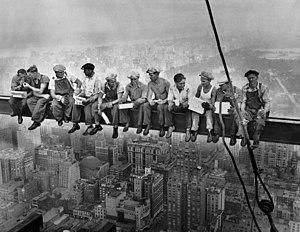
Lunch atop a Skyscraper est une célèbre photographie attribuée à Charles Clyde Ebbets, prise en 1932 pendant la construction du RCA Building, qui est le principal bâtiment du Rockefeller Center. La photo représente onze ouvriers en train de déjeuner, assis sur une poutre qui pend à 240 mètres au-dessus du sol, sans la moindre sécurité. L'image, prise le 29 septembre, et parue dans le New York Herald Tribune dans le supplément du dimanche 2 octobre, semble avoir été organisée pour une publicité pour le Rockefeller Center.